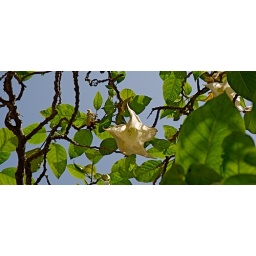
Datura flowers in the garden. One of the strongest hallucinogenic plants available.